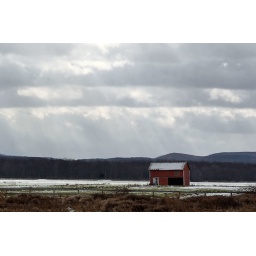
Florida, NY - A lone building in a farmer's field on Dec. 4, 2007.